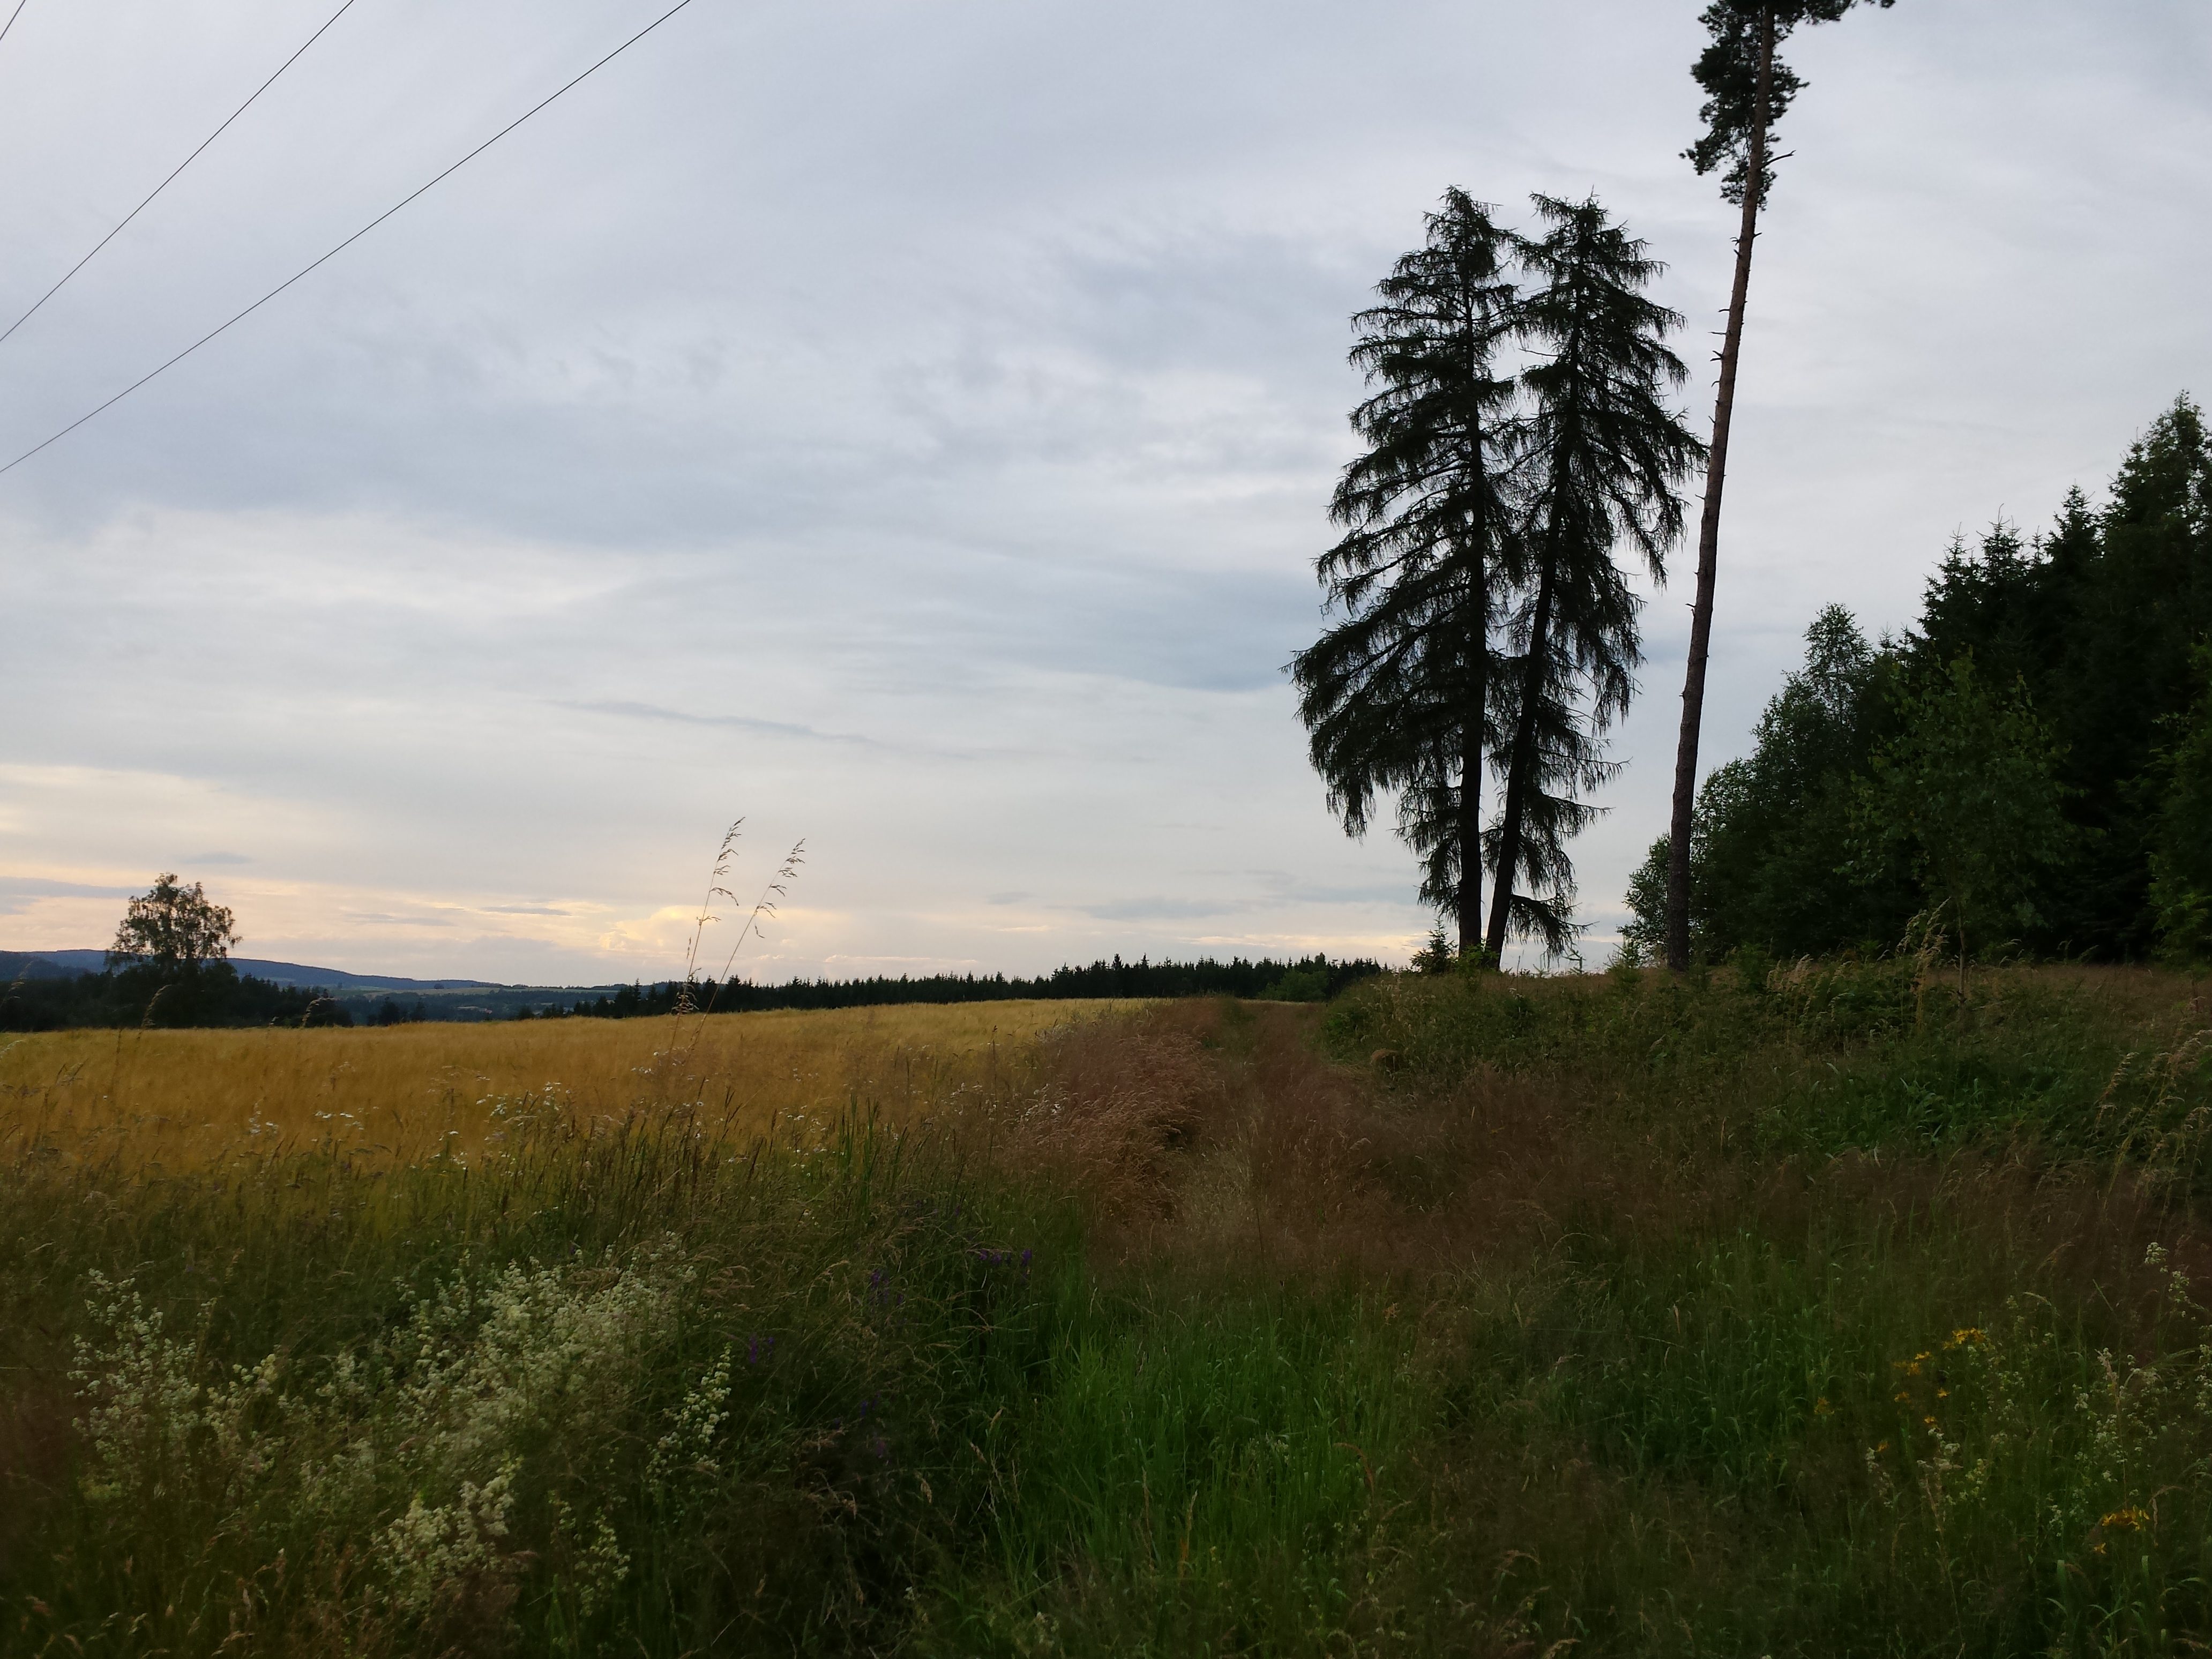
tree, sky, field, grassland, prairie, cloud, grass, meadow, plain, rural area, road, morning, pasture, grass family, hill, land lot, ecoregion, horizon, landscape, fen, sunlight, wetland, plant, farm, meteorological phenomenon